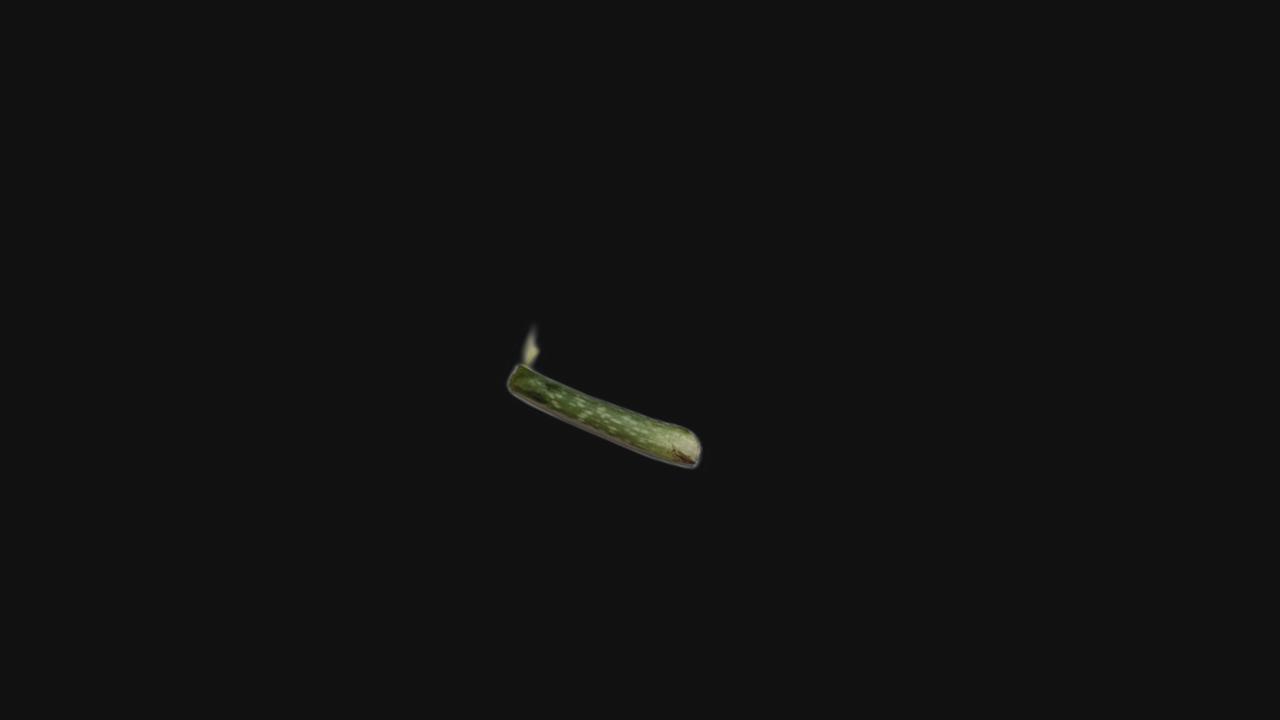
Plant: Aloe Vera